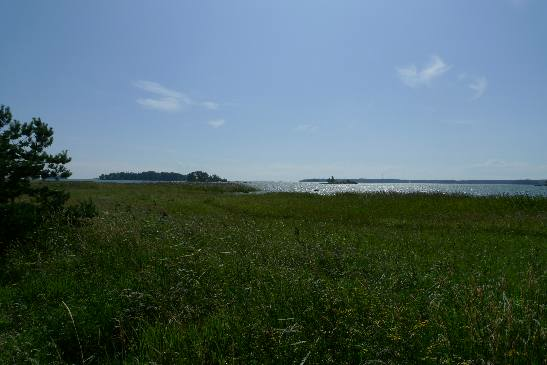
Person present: No